Chitram! Bhalare Vichitram!!

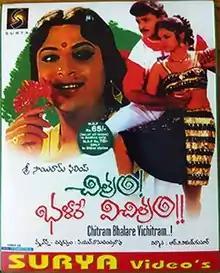
VCD cover

Chitram! Bhalare Vichitram!! a 1991 Indian Telugu-language comedy film directed by P. N. Ramachandra Rao. The film features an ensemble cast including Naresh, Rajeevi, Subhalekha Sudhakar, Tulasi, Brahmanandam, and Maharshi Raghava. The film marked the first lead role for Rajeevi.